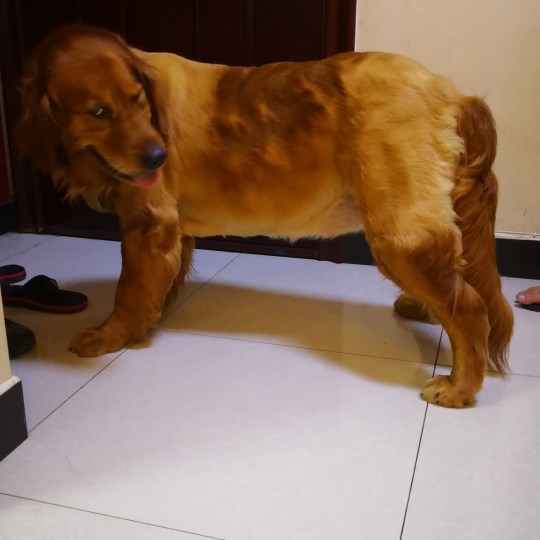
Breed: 5355-n000126-golden_retriever